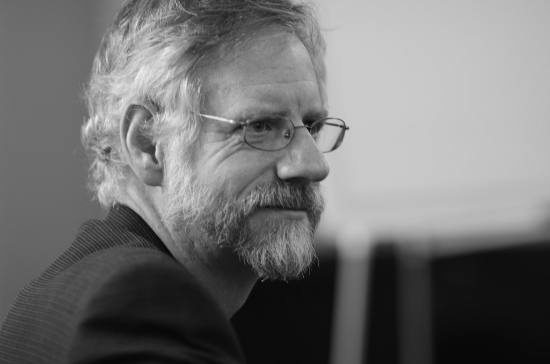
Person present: Yes